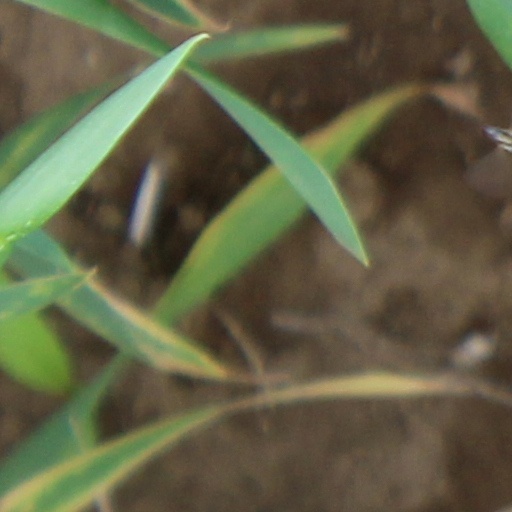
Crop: wheat